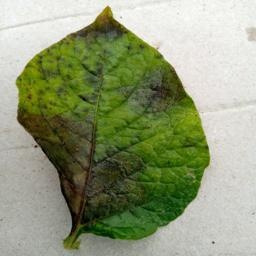
Etiqueta: Late Blight